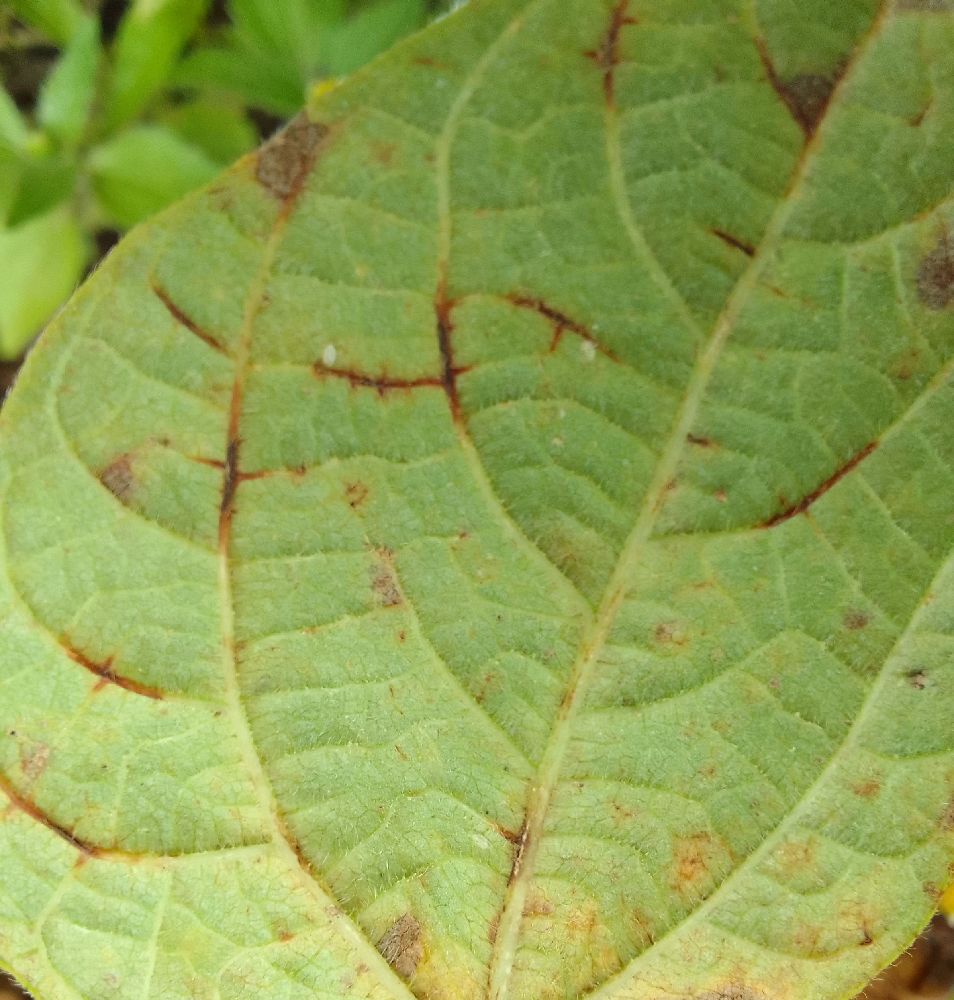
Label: anthracnose